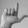
ASL letter: L